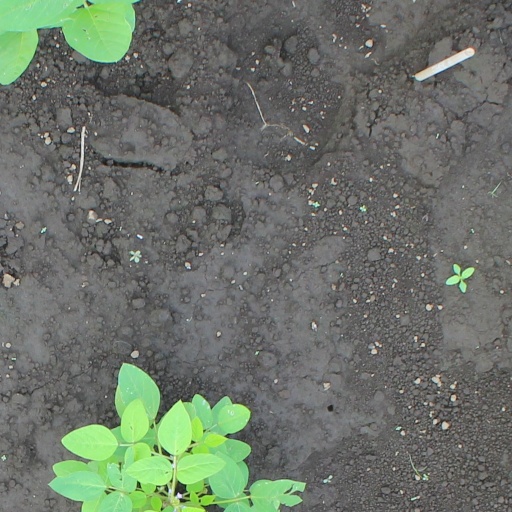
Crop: soybean